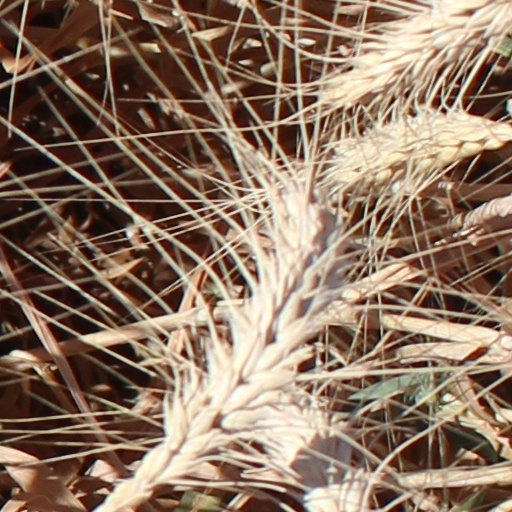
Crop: wheat